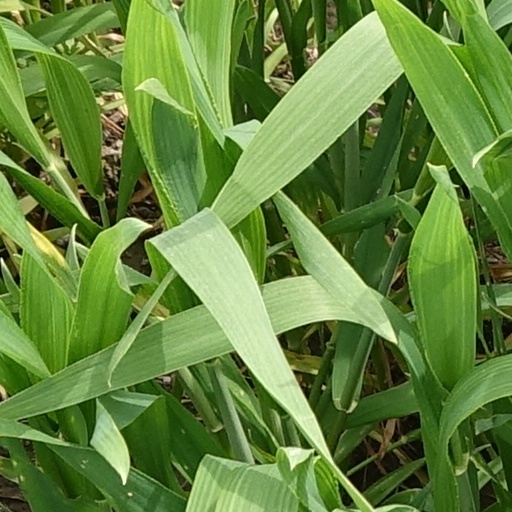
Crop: wheat